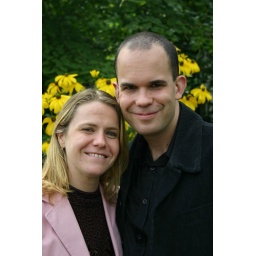
Simon & Jo in front of yellow flowers close-up